Big Float

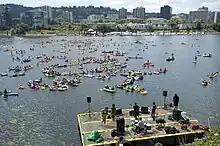
The 2011 event

The Human Access Project (HAP), under the leadership of Willie Levenson, started the Big Float in 2011 to give Portland residents positive interactions with the Willamette River.” The name for the event came from Portland's Big Pipe project — a 20-year undertaking that was completed in 2011. It entailed the overhaul of the city's wastewater system to divert sewage from flowing into the Willamette River and the Columbia Slough. After completion of the pipe project, the Willamette River became more swimmable.